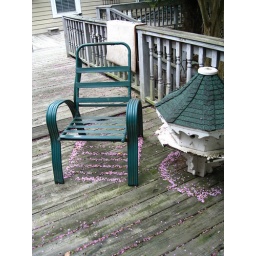
Interesting patterns made by the chair and bird house after the rain last night.